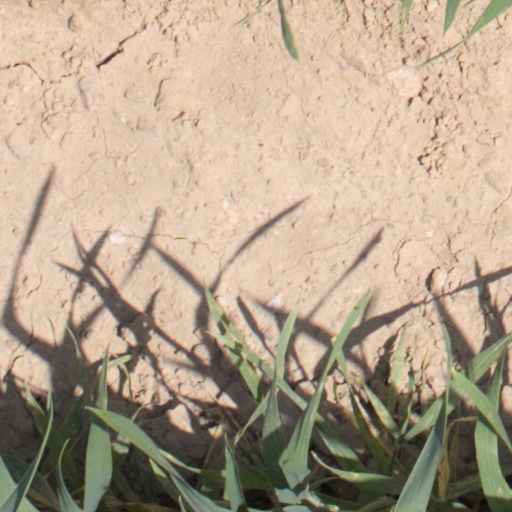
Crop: wheat